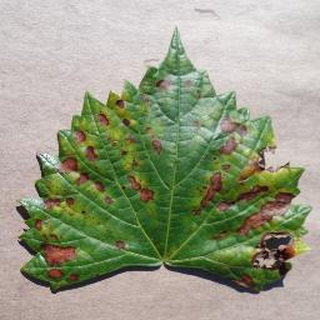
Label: grape_esca_black_measles